COVID-19 pandemic in the San Francisco Bay Area

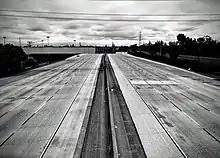
An empty Interstate 280 near SR 85 in Cupertino at 9:30 a.m., during the Friday morning rush hour

Officials and community-based organizations expressed concern that fears about COVID-19 were disproportionately affecting local Asian-American businesses. On February 24, House Speaker Nancy Pelosi toured San Francisco's Chinatown to support local shops that had seen declining business since the epidemic began in China.